Queen Mary University of London

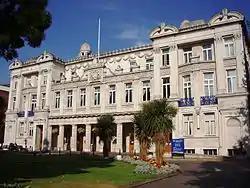
The Queen's Building

During the Second World War, the college was evacuated to Cambridge, where it shared with King's College. After the war the college returned to London, facing many of the same problems but with prospects for westward expansion. The East End had suffered considerable bomb damage (although the college itself had incurred little) and consequently several areas of land near to the college site now became vacant. New buildings for physics, engineering, biology and chemistry were built on the new sites, whilst the arts took over the space vacated in the original building, now renamed the Queens' Building.